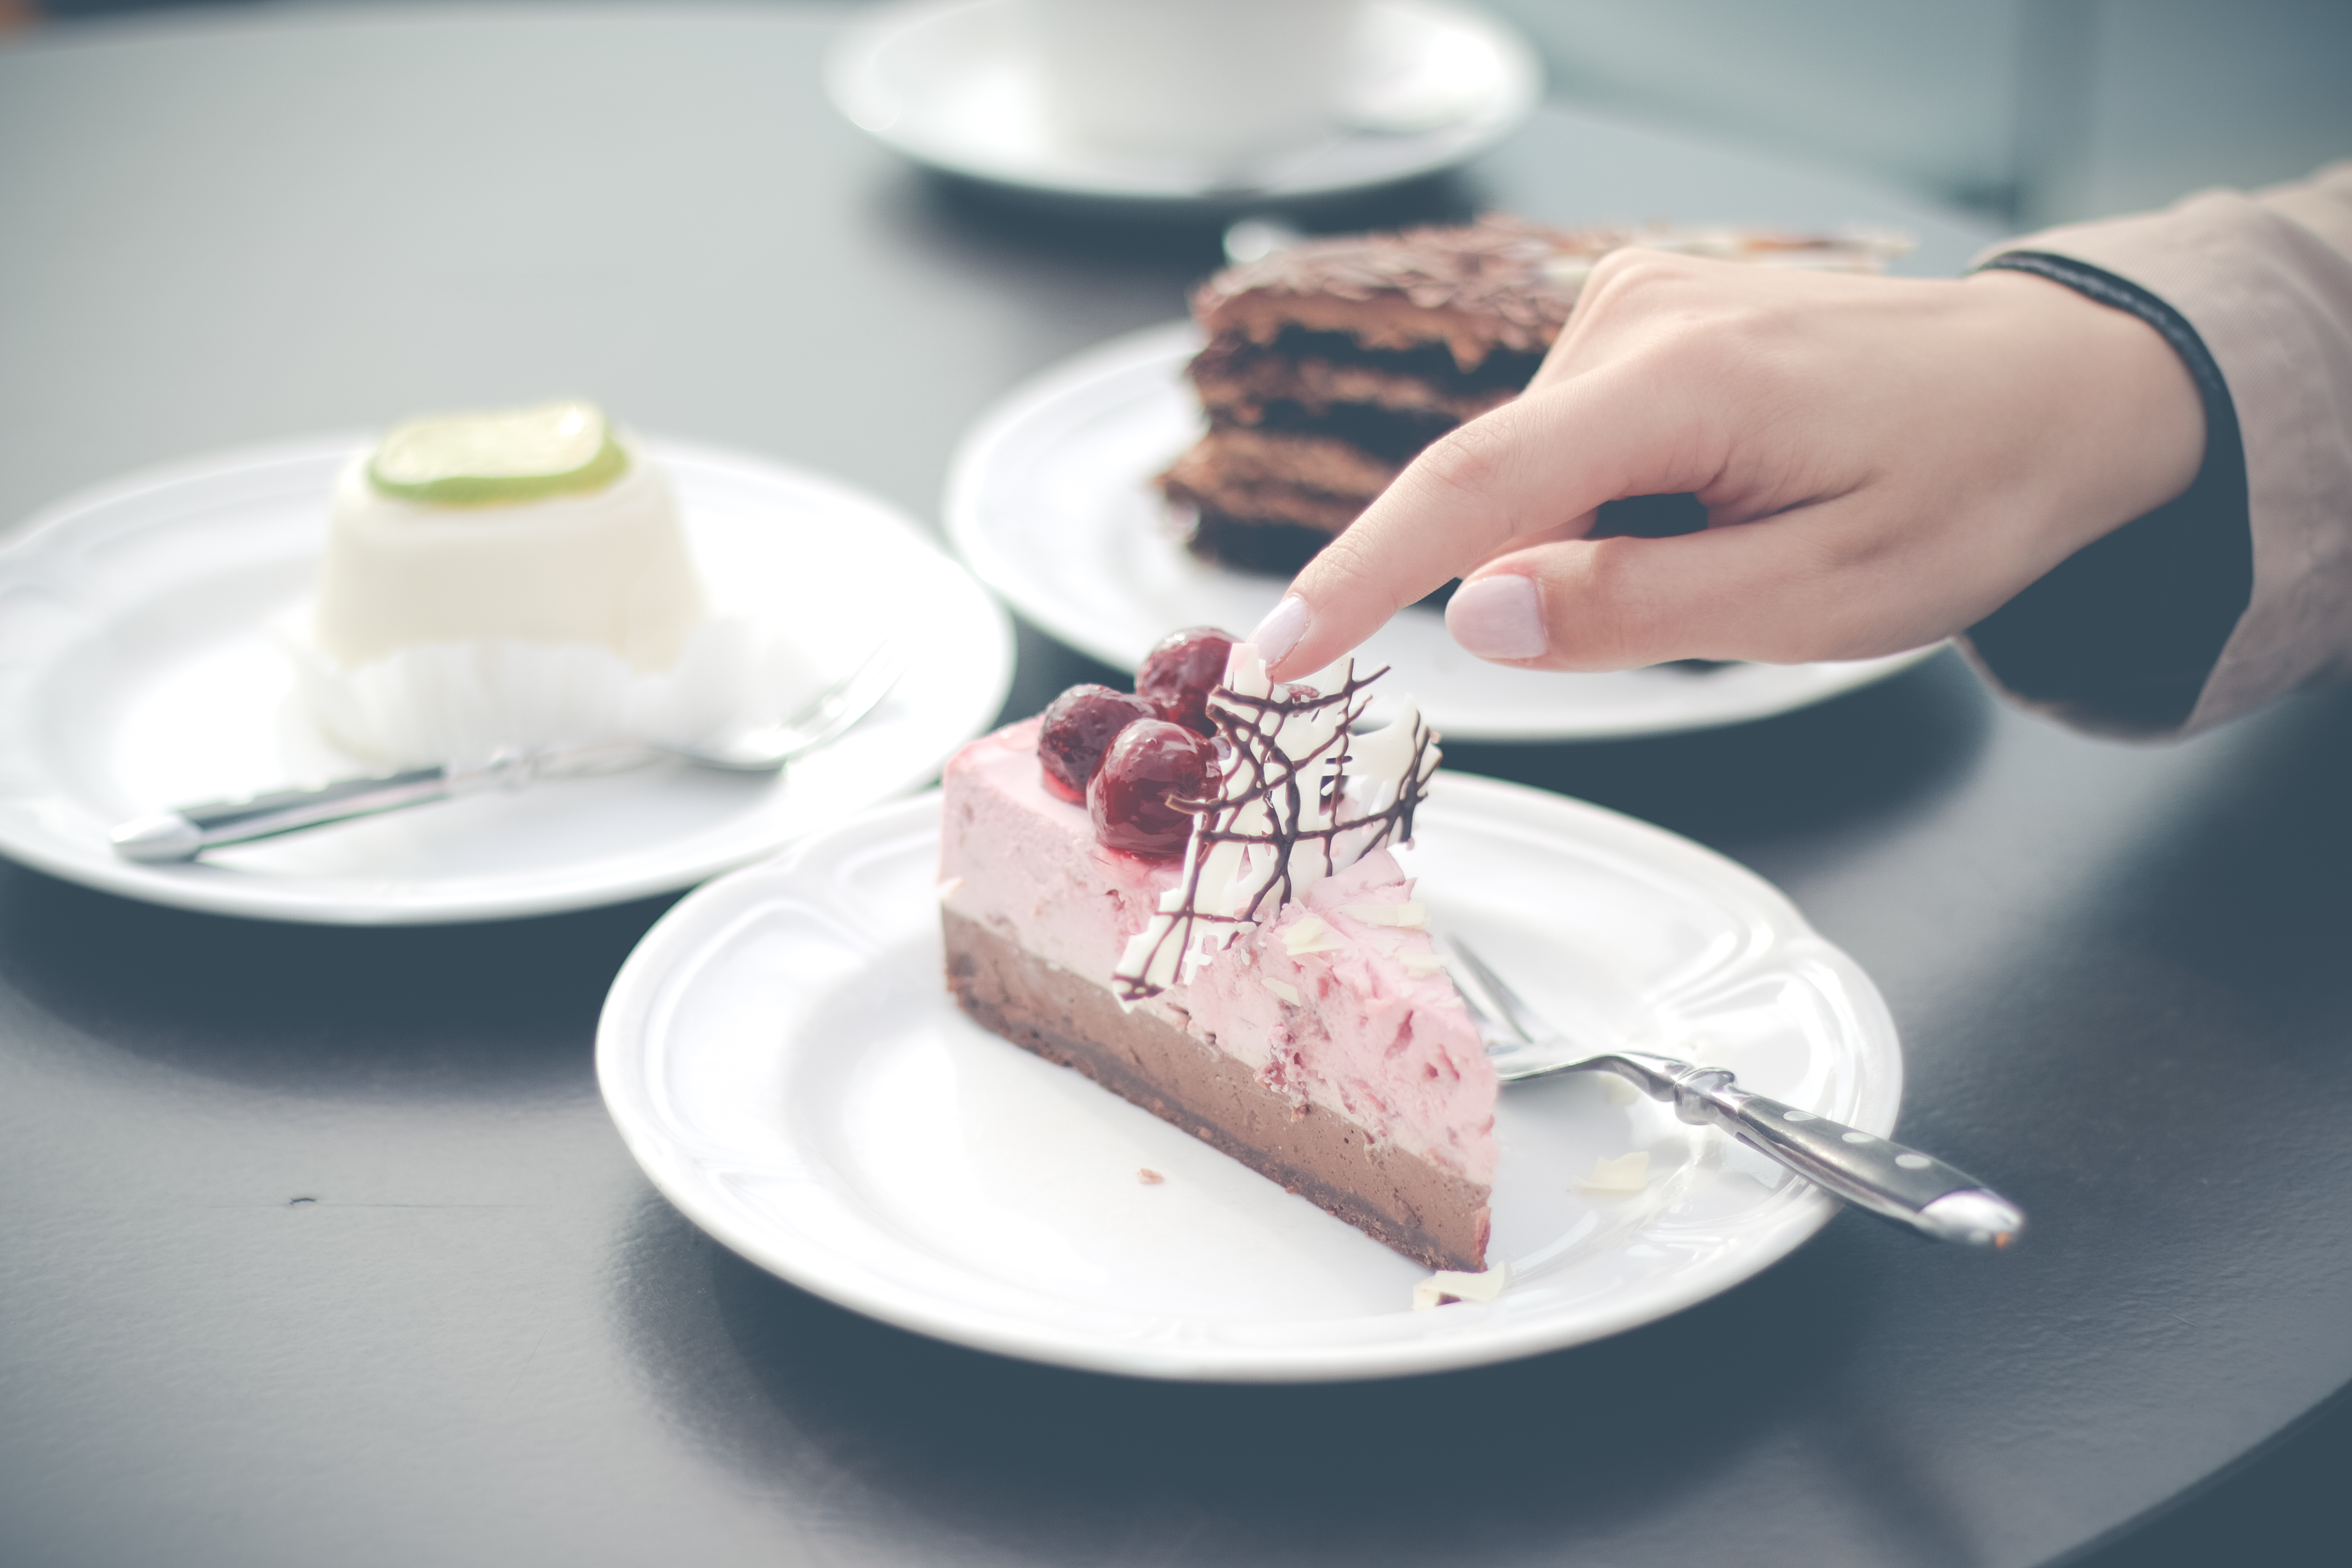
hand, table, fork, blur, fruit, sweet, restaurant, meal, food, plate, pink, breakfast, chocolate, baking, dessert, indulgence, cream, delicious, cake, dairy product, pastry, close up, nail polish, focus, sugar, sweets, icing, fingers, refreshment, sweetness, cherry, brunch, sense, epicure